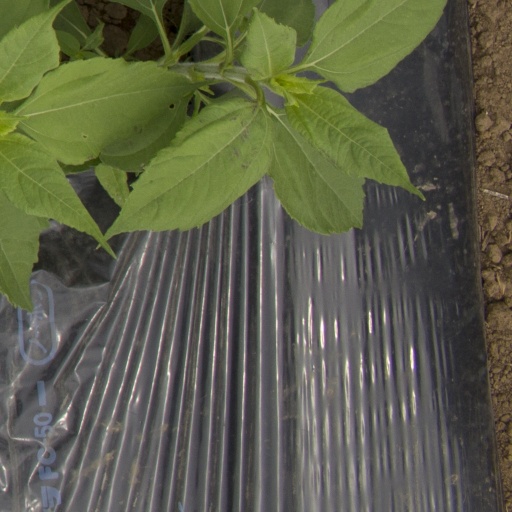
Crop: Jerusalem artichoke